Konnor (wrestler)

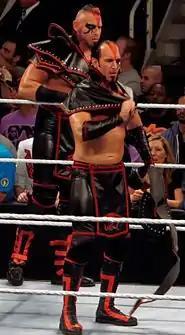
Viktor and Konnor, as the Ascension, in March 2015

Konnor, alongside Viktor, made his main roster debut on the September 9, 2014 episode of "Main Event", with the duo defeating Los Matadores (Diego and Fernando) in a tag-team match to promote their NXT tag title defense against The Lucha Dragons (Kalisto and Sin Cara) at the event. On the December 12 episode of "SmackDown", vignettes began to air promoting The Ascension's call-up to the main roster. The Ascension made their debut on the December 29 episode of "Raw", quickly defeating The Miz and Damien Mizdow. The Ascension would continue to squash local athletes three weeks in a row on "Main Event" while indirectly criticizing of The Road Warriors. Their first major victory as part of the main roster was a win over The New Age Outlaws at the Royal Rumble. The Ascension suffered their first pinfall loss on the main roster on February 23 episode of "Raw", losing to The Prime Time Players (Darren Young and Titus O'Neil). At WrestleMania 31, The Ascension made their WrestleMania debut in the André the Giant Memorial Battle Royal where both failed to win the match. On the May 11 episode of "Raw", during a match between Curtis Axel and Macho Mandow, in the guise of Randy Savage, The Ascension attacked Axel and Mandow. It was then announced that the Ascension would face Axel and Mandow on the Payback pre-show, where they won the match. It was announced the Ascension would par take in a six team elimination chamber match for the WWE Tag Team Championship. At Elimination Chamber on May 31, he and Viktor eliminated the Los Matadores and The Lucha Dragons until they were eliminated by The Prime Time Players, ultimately losing the match.